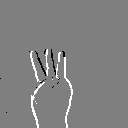
ASL letter: w